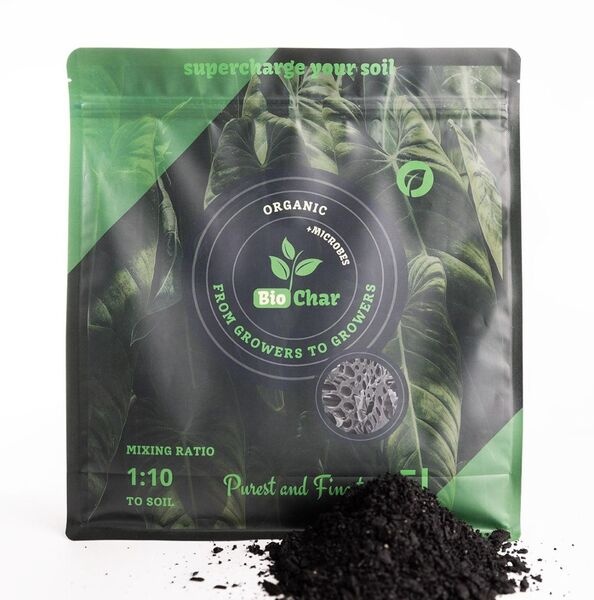
Biohiili 5L
Brand: Pantterin Puutarha
BioChar Biohiili + Microbes BioChar Biohiili+Microbes on luonnonmukainen kasvualustan parannusaine, joka yhdistää biohiilen ja hyödylliset mikrobit. Tämä kaksivaikutteinen tuote parantaa maaperän rakennetta, vedenpidätyskykyä ja ravinteiden sitoutumista. Biohiili toimii mikrobien kotina, mahdollistaen aktiivisen ja elinvoimaisen mikrobielämän kasvualustassa. Samalla se sitoo itseensä ravinteita, vapauttaen niitä kasvien käyttöön vähitellen. Lopputuloksena on elävämpi, terveempi ja tuottavampi maaperä. Tuotteen sisältämät mikrobit tukevat kasvien juuriston kehitystä, parantavat ravinteiden imeytymistä ja lisäävät kasvien vastustuskykyä stressitekijöitä vastaan. BioChar Biohiili+Microbes soveltuu käytettäväksi kaikentyyppisissä kasvualustoissa ja on erityisen hyödyllinen orgaanisessa viljelyssä. Käyttöohjeet: Sekoita maaperään tai kasvualustaan ennen istutusta. Suositusannos: noin 5–10 % kasvualustan tilavuudesta.
Category: Home & Garden > Lawn & Garden > Gardening > Hydroponics > Nutrients & Supplements > Supplements